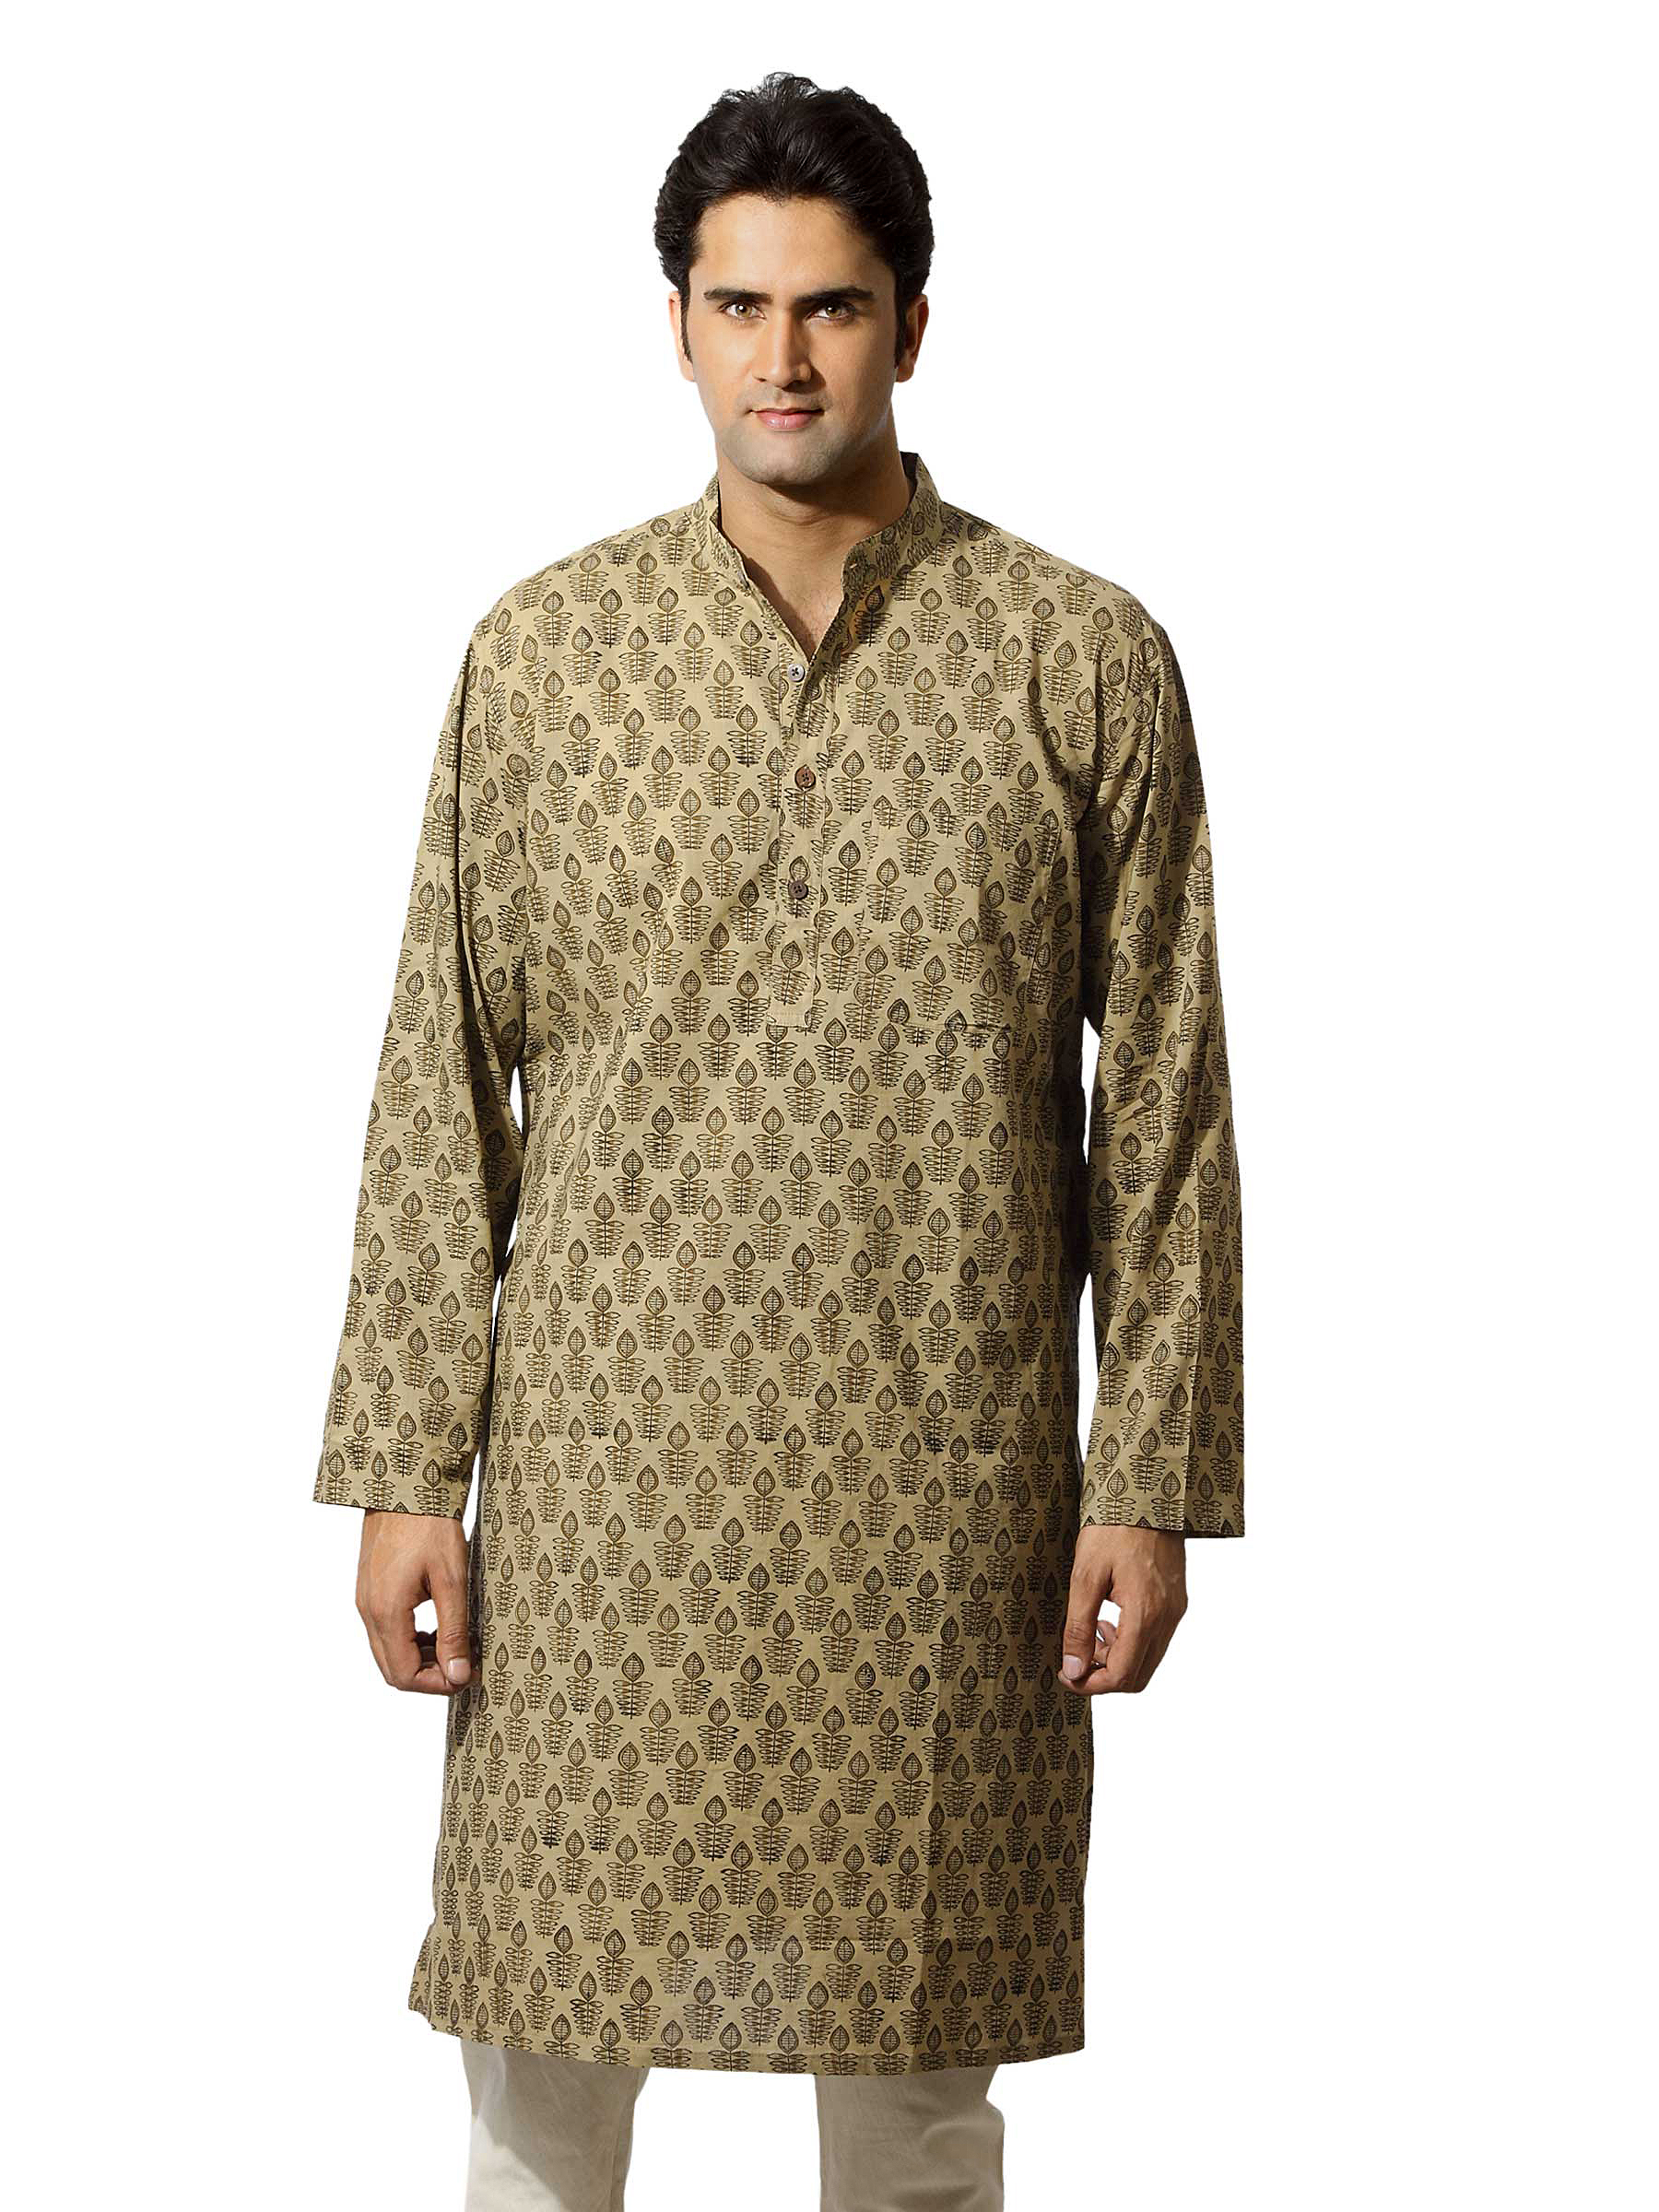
Fabindia Men Printed Beige Kurta
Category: Apparel / Topwear / Kurtas
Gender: Men
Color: Beige
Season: Summer 2012
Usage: Ethnic